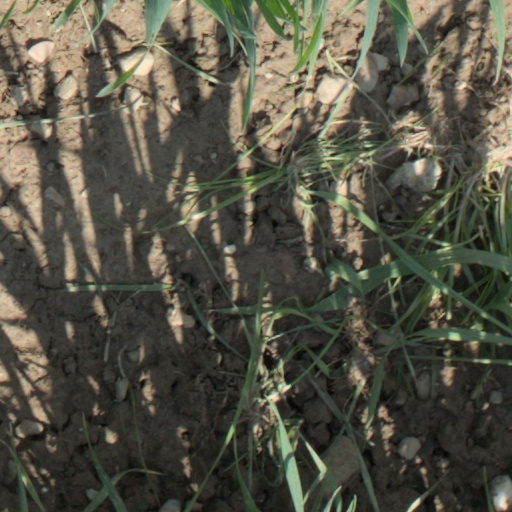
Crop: wheat